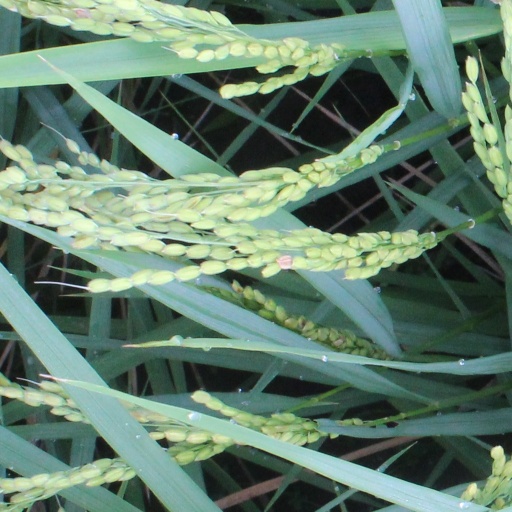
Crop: rice